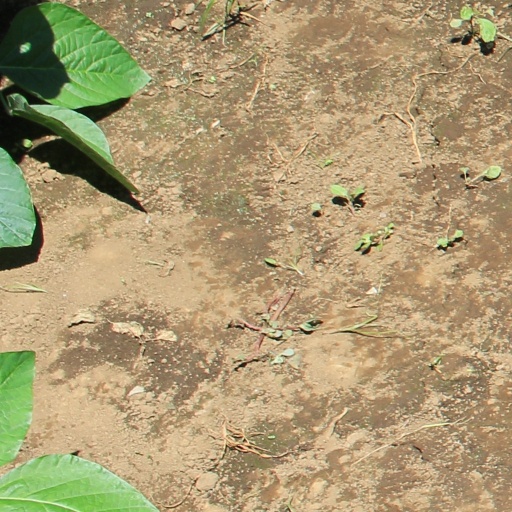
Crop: soybean